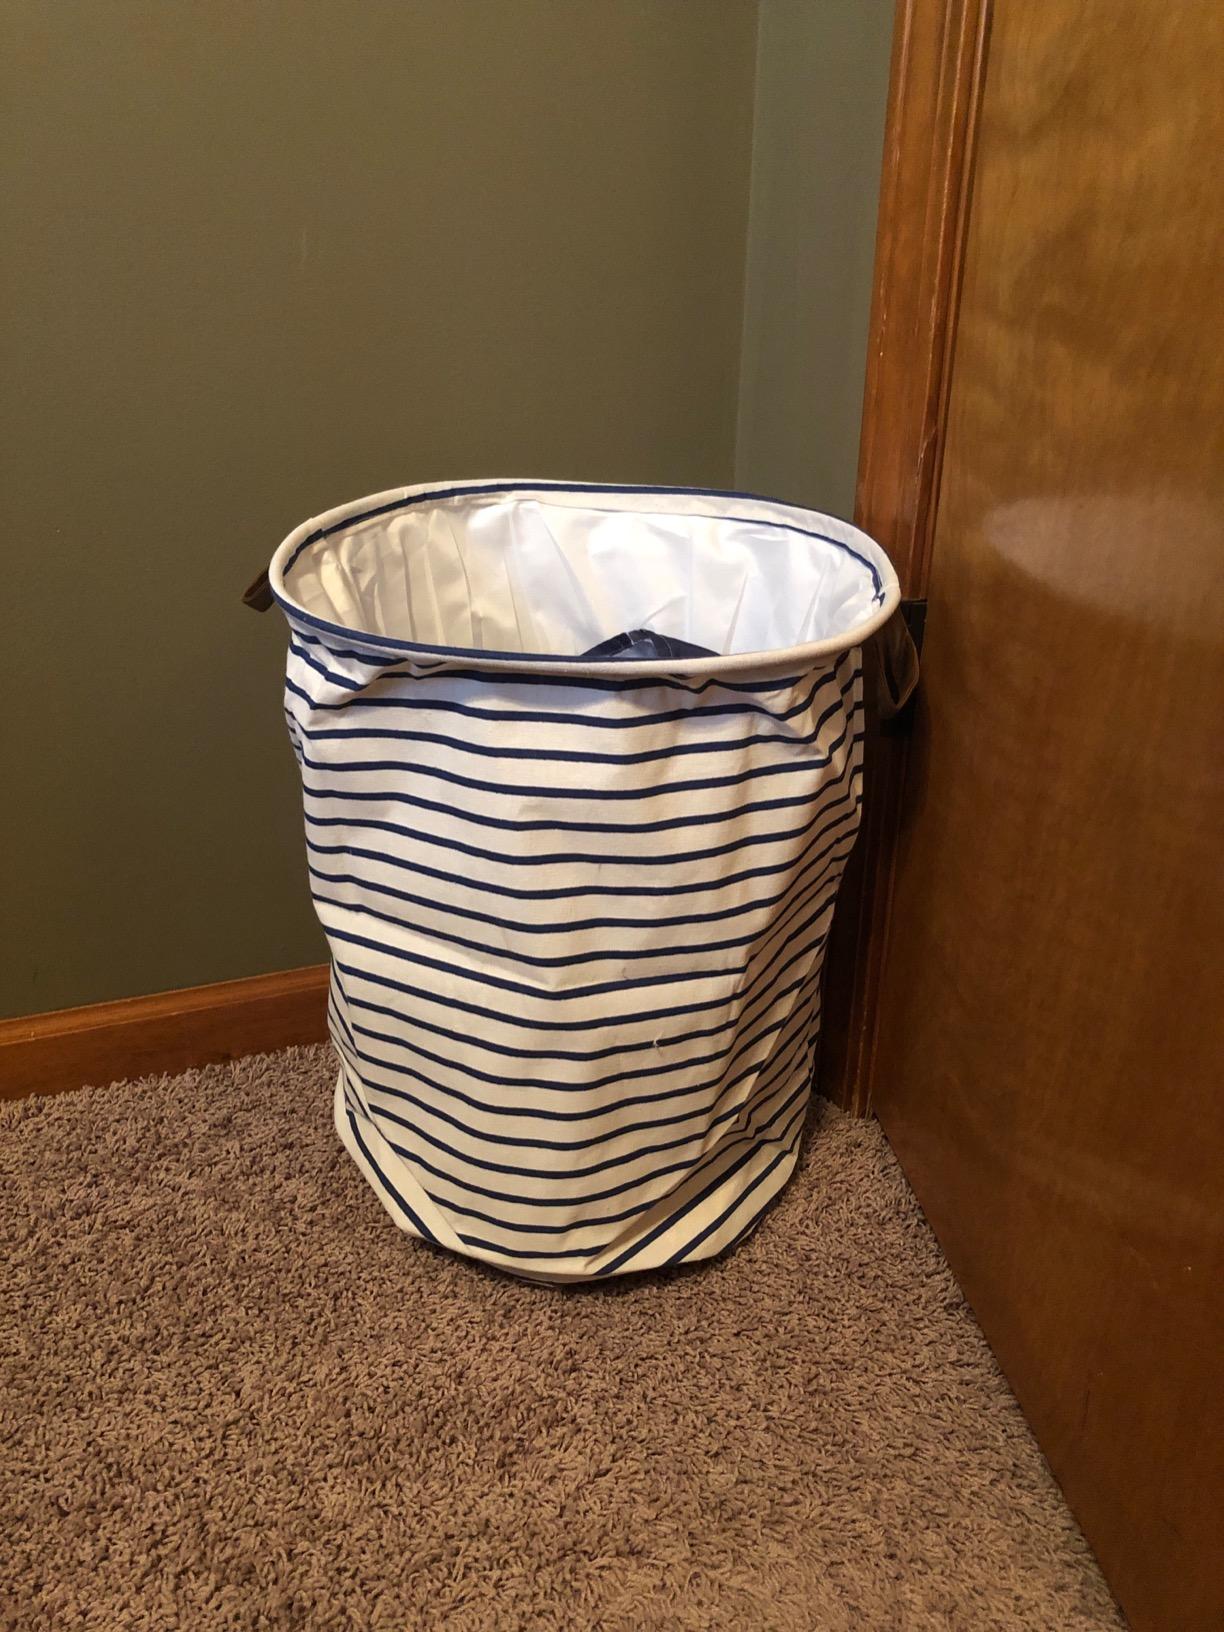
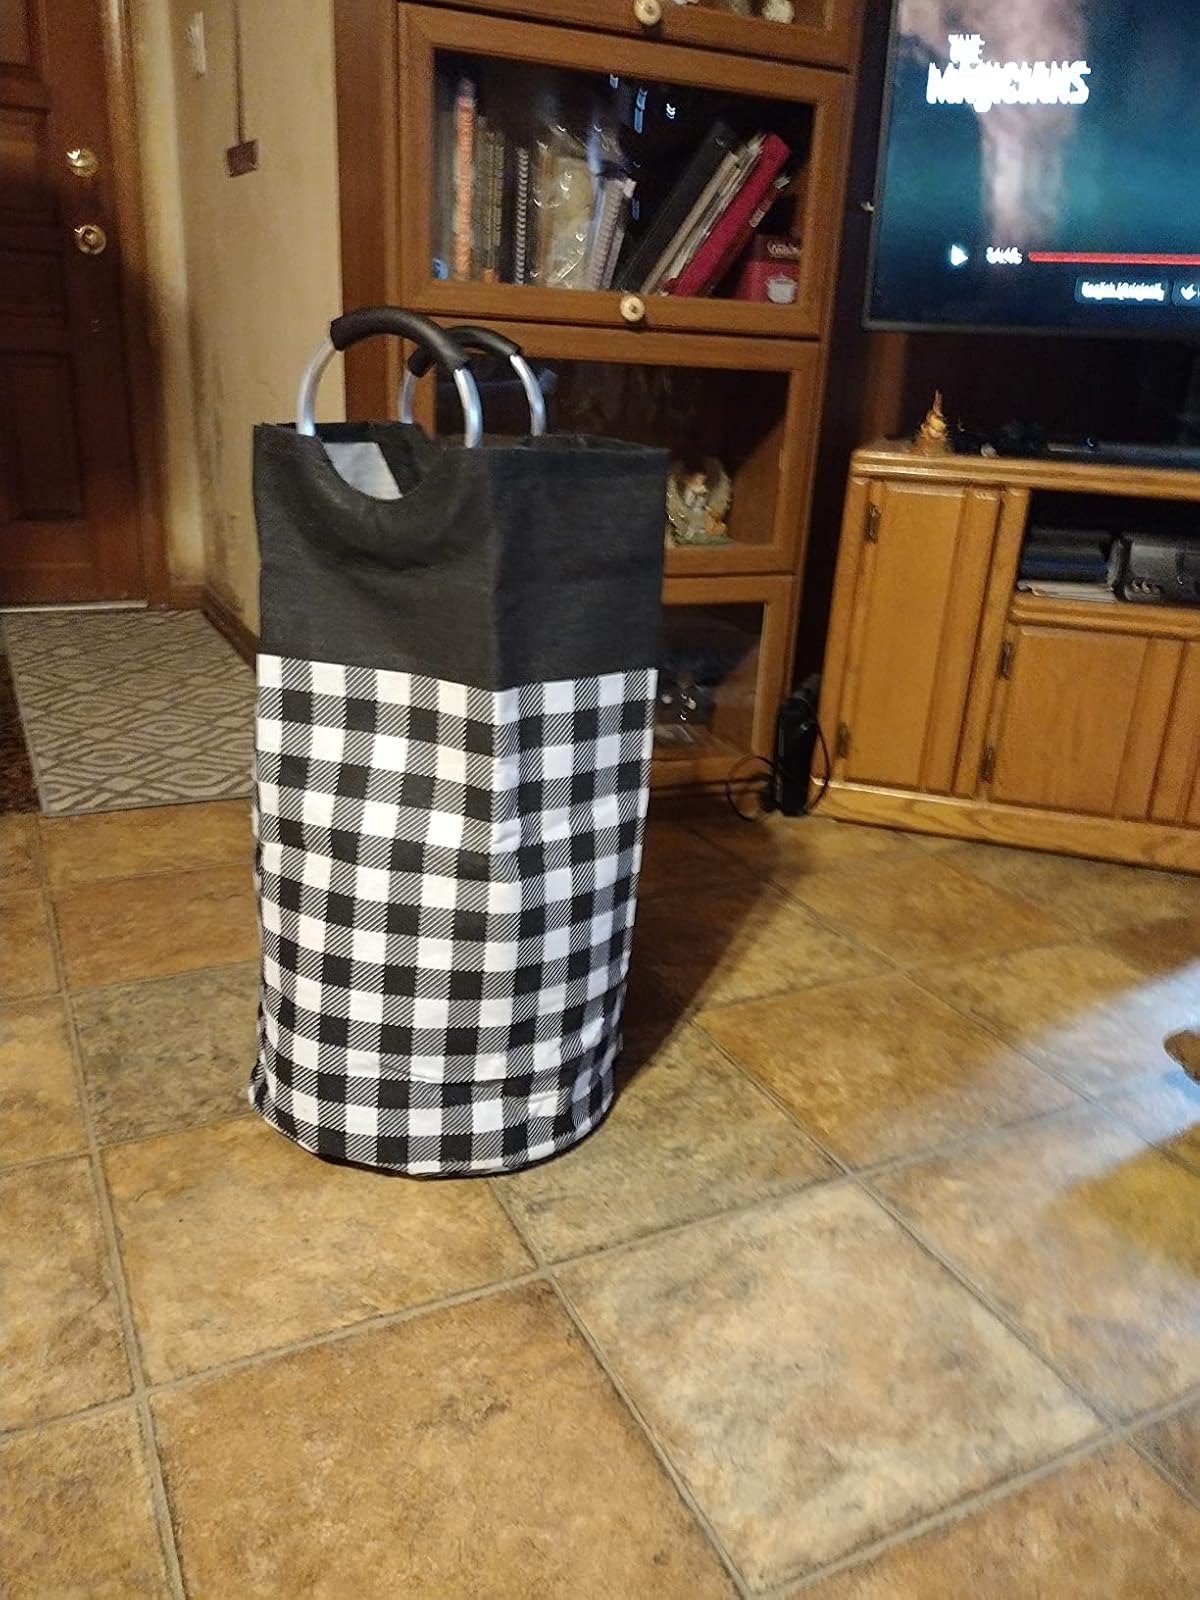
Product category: items_hamper
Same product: no